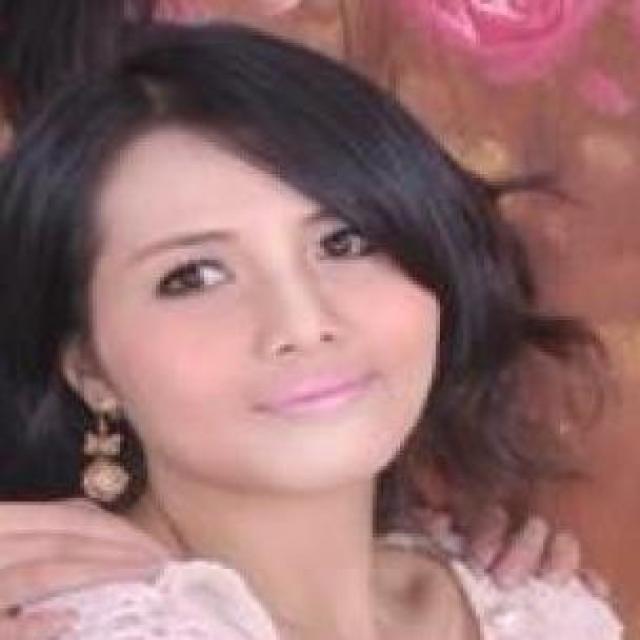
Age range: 21-44